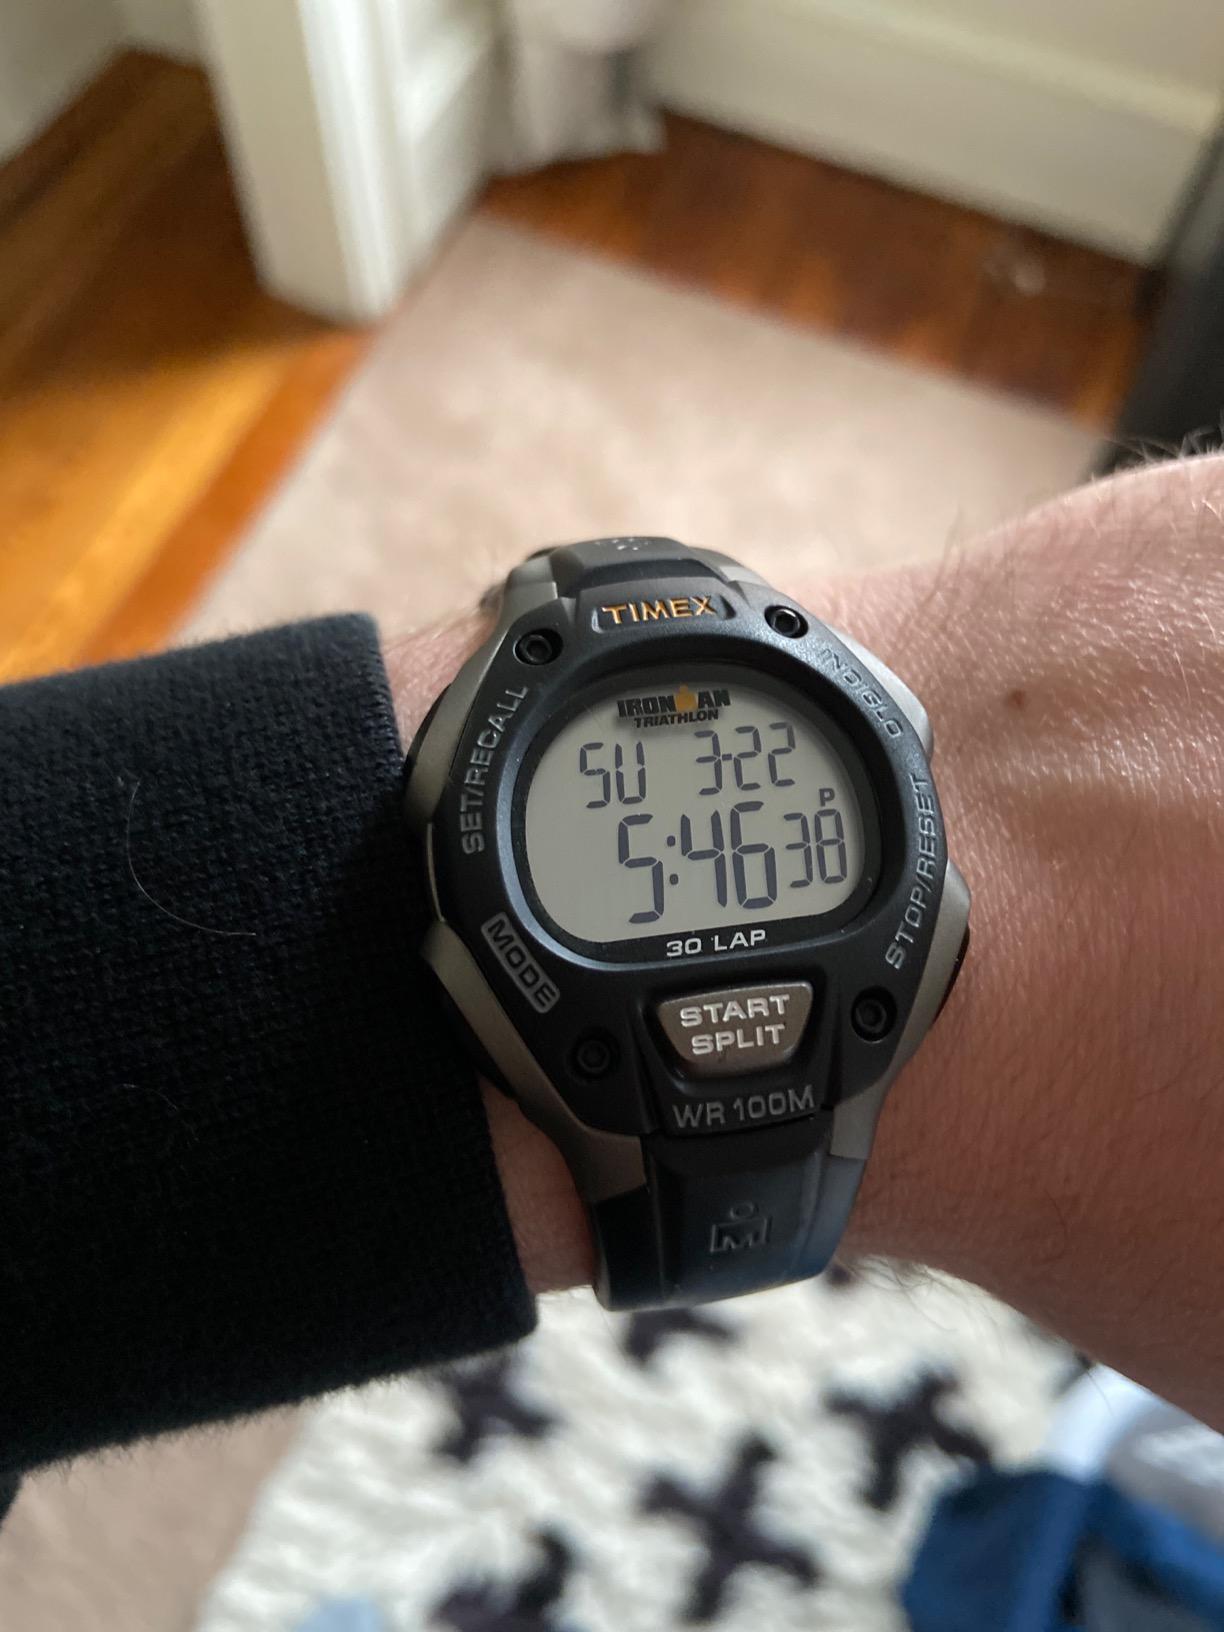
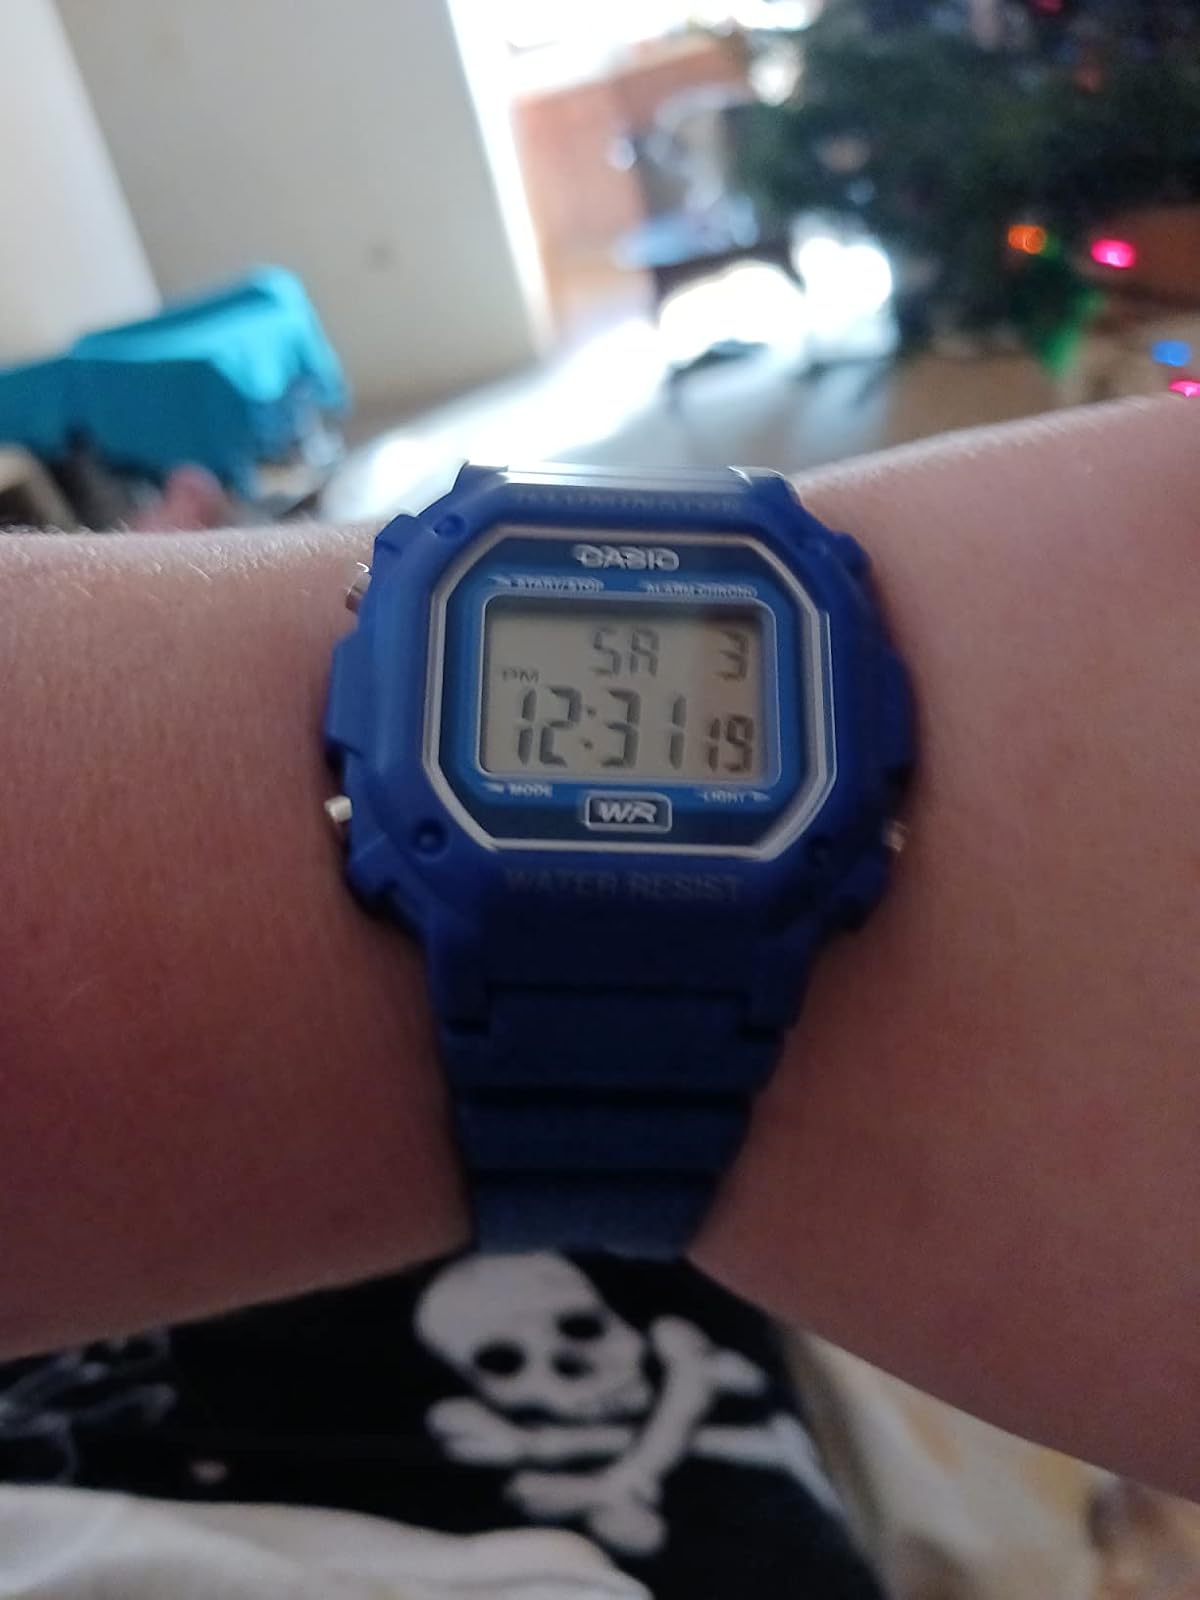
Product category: accessories_watch
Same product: no